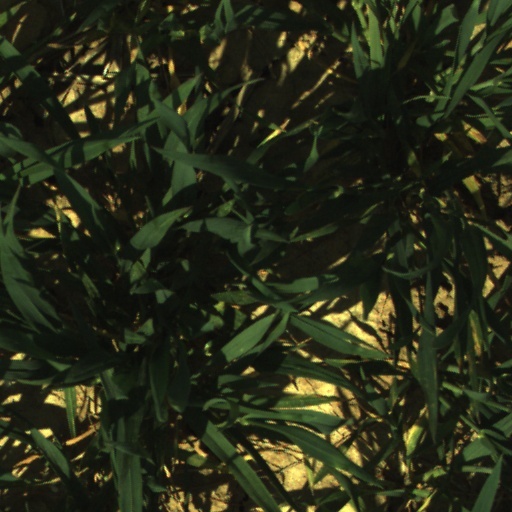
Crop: wheat